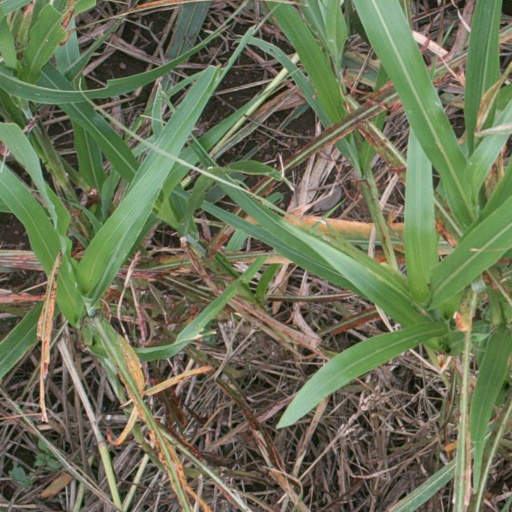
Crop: sorghum